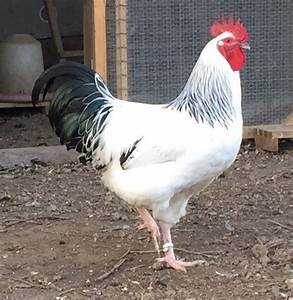
Label: gallina